Michael Redd

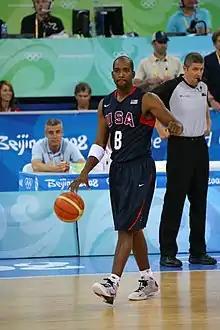
Redd with the United States national team at the 2008 Olympics

Redd frequently played for Team USA at the junior level and played in the 2007 FIBA Americas tournament, a qualifying tournament for the 2008 Summer Olympics. He averaged over 15 points throughout the competition. During the team's game against Puerto Rico, Redd set the qualifying record for most 3-pointers made in one game. He also set the record of most three-pointers made in the whole tournament (28) surpassing Penny Hardaway who had the previous record of 22. Redd participated in the 2008 Olympics as the team went unbeaten on the way to winning back the gold medal after defeating 2006 FIBA World Championship winners Spain and living up to their "Redeem Team" moniker after missing out on gold in the 2004 Summer Olympics.